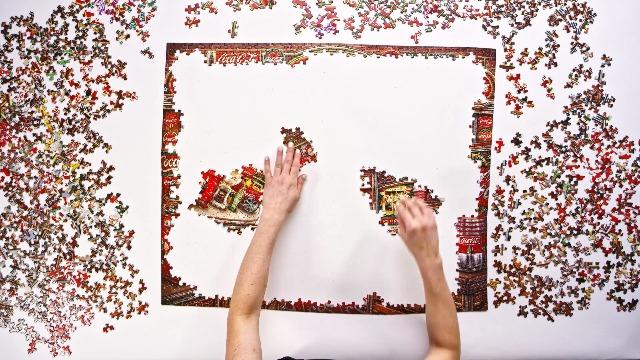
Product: Springbok Puzzles - Americana - 500 Piece Jigsaw Puzzle - Large 18 Inches by 23.5 Inches Puzzle - Made in USA - Unique Cut Interlocking Pieces
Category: Toys & Games | Puzzles | Jigsaw Puzzles
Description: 500 PIECE JIGSAW PUZZLE - Featuring a finished size of 23.5 inches by 18 inches with a precision cut that ensures a tight, interlocking heirloom-quality puzzle.
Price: $13.69
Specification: ProductDimensions:18x23x1inches|ItemWeight:1.28ounces|ShippingWeight:1.2pounds(Viewshippingratesandpolicies)|ASIN:B00LT92RQG|Itemmodelnumber:33-01504|Manufacturerrecommendedage:36months-15years